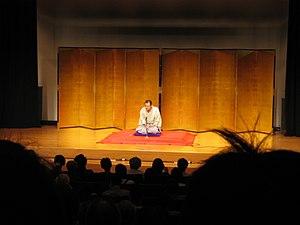
La culture japonaise plonge ses racines dans les cultures continentale chinoise et coréenne, avant de connaître une longue période d'isolement sous le shogunat Tokugawa, jusqu’à l'arrivée des « bateaux noirs » et l'ère Meiji. De ces emprunts variés résulte une culture très différenciée des autres cultures asiatiques et dont l'écho résonne encore dans le Japon contemporain.
Le rakugo est une forme de spectacle littéraire japonais humoristique qui date du début de l'époque Edo.
Les biens culturels immatériels du Japon, tels que définis par la loi japonaise pour la protection des biens culturels, sont des éléments du patrimoine culturel du Japon d'une haute valeur historique ou artistique comme le théâtre, la musique et les techniques artisanales. Le terme se réfère exclusivement aux compétences humaines possédées par des individus ou des groupes et qui sont indispensables pour produire les Biens Culturels.